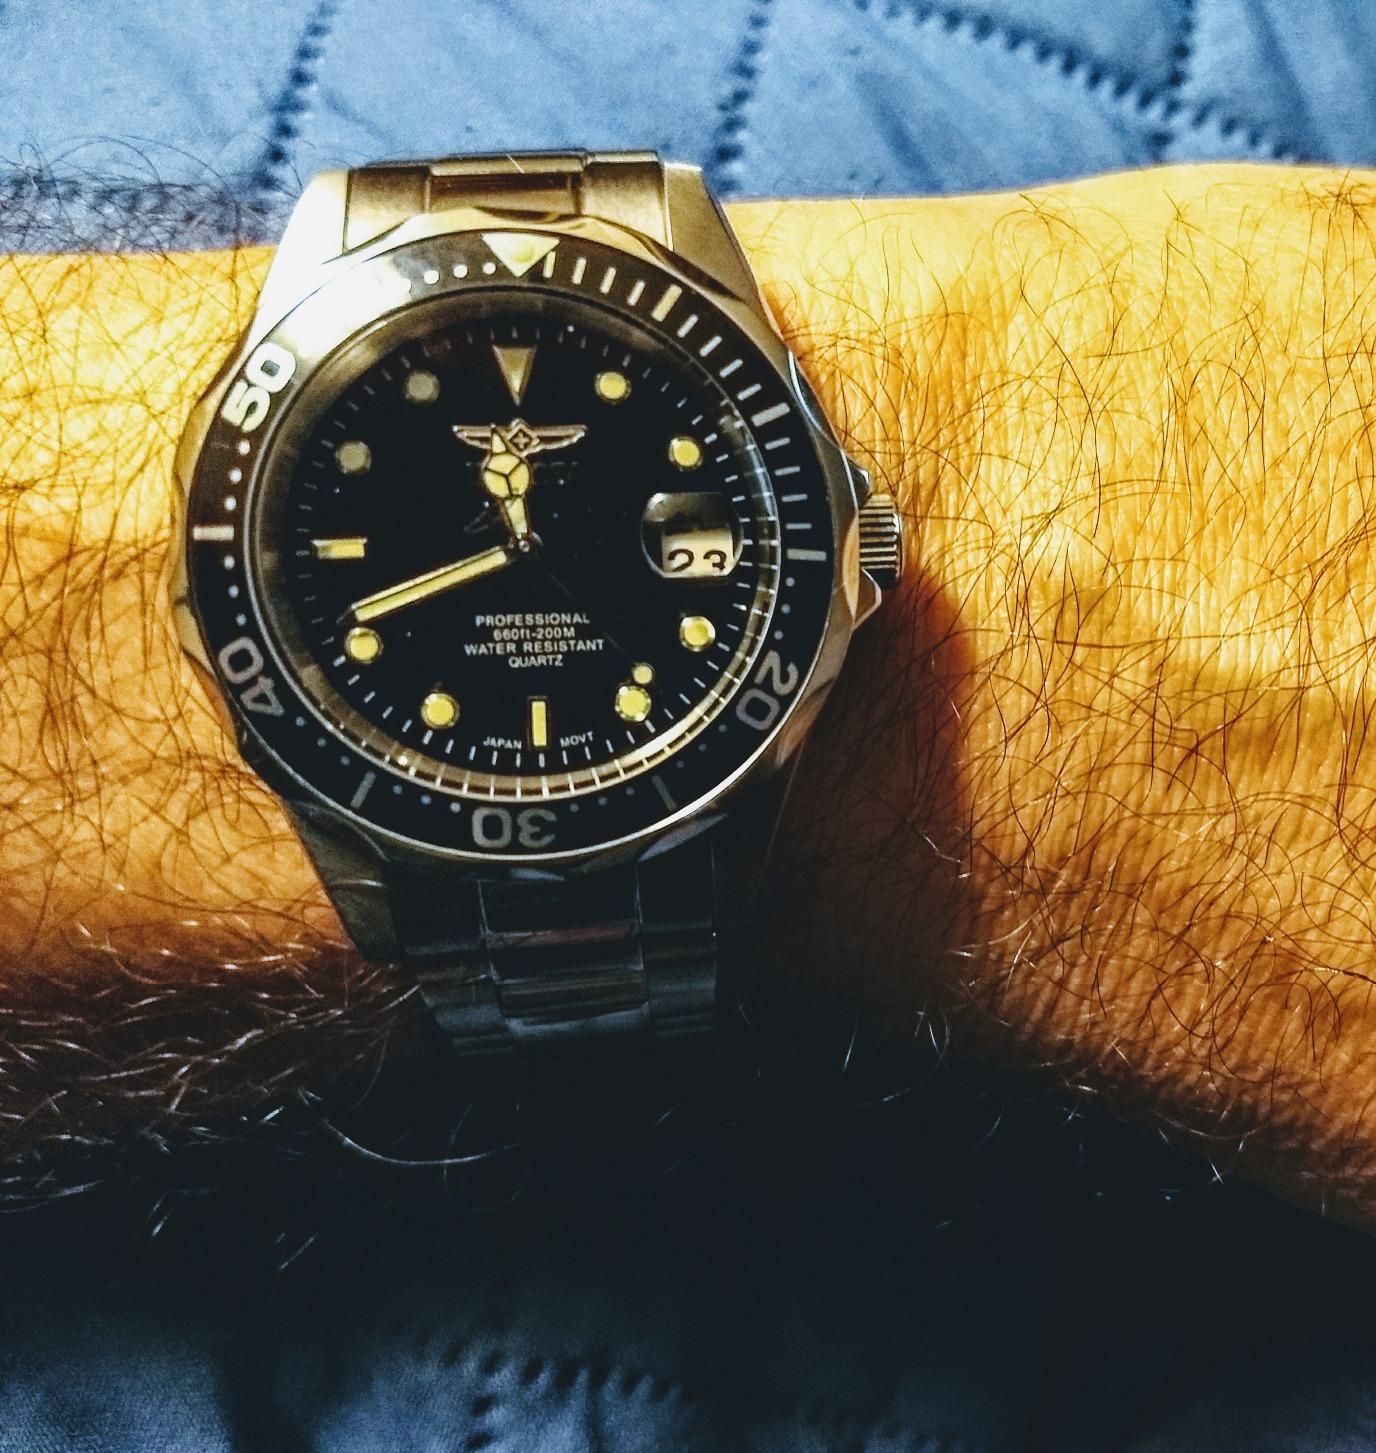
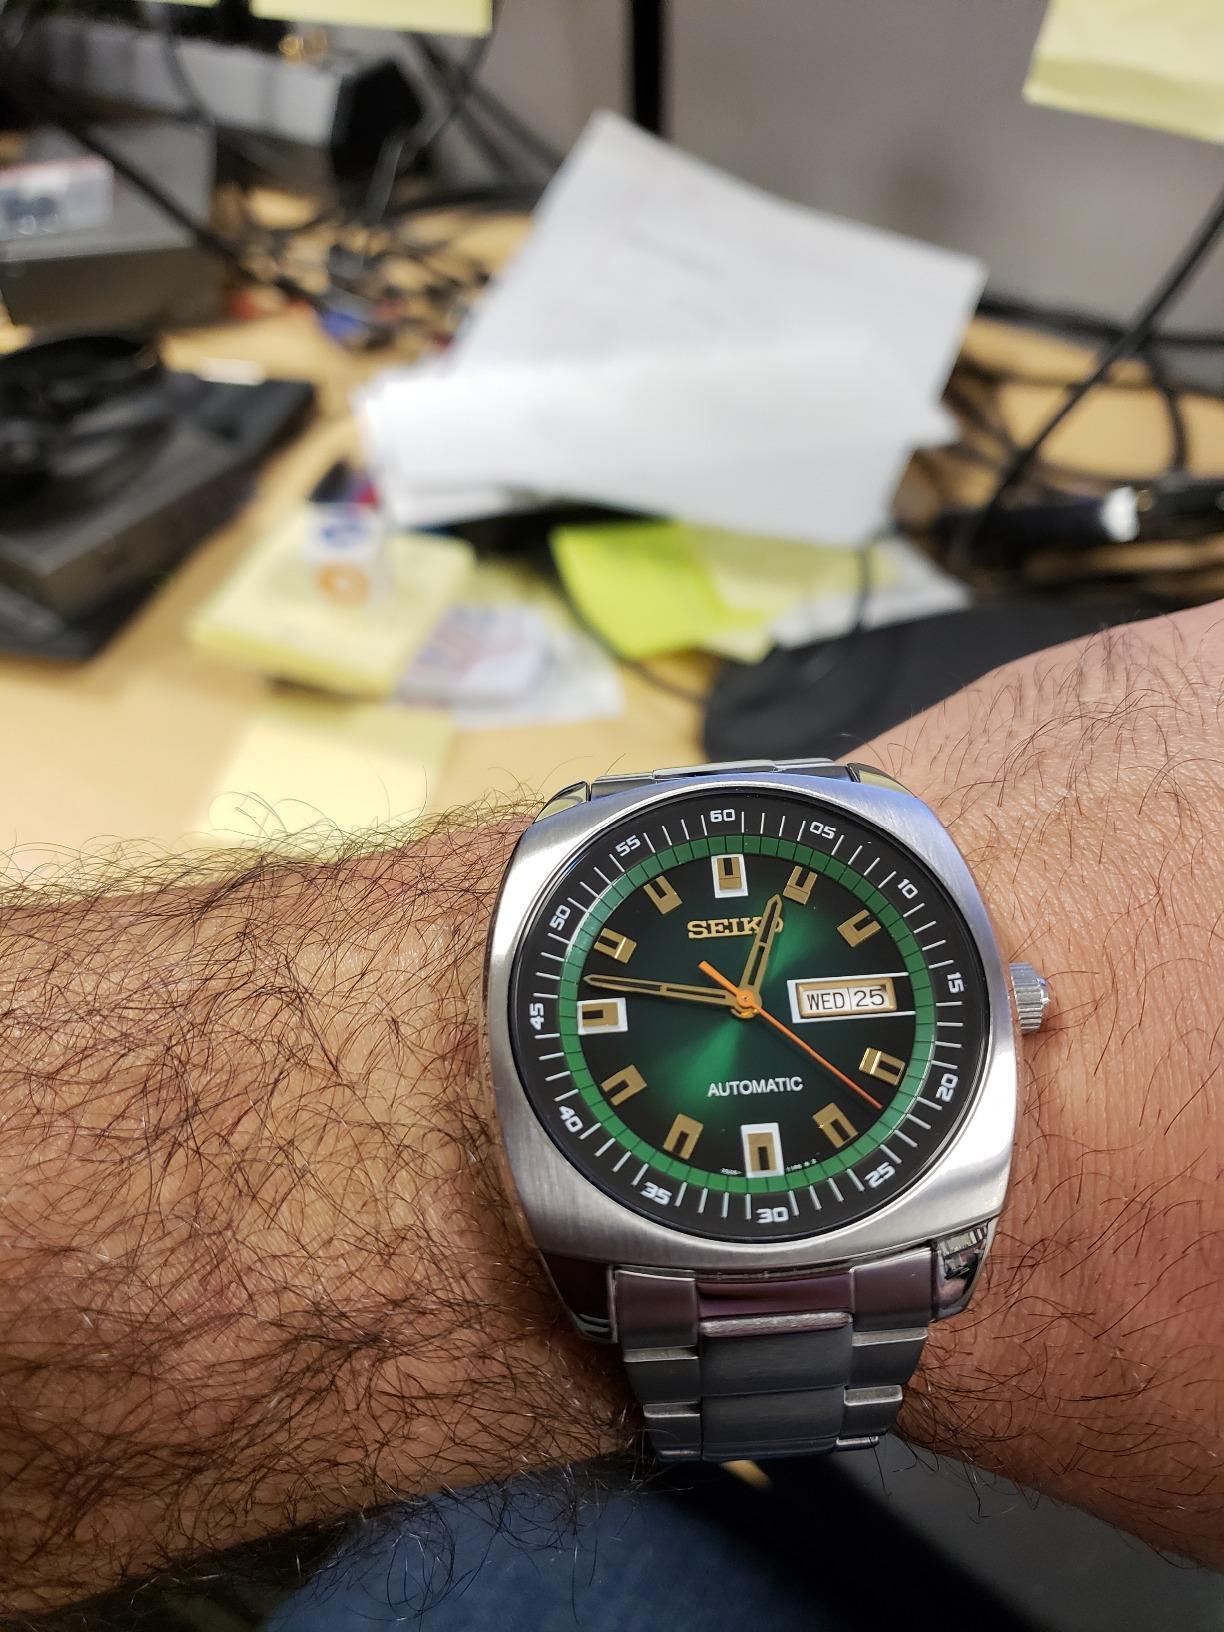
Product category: accessories_watch
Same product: no